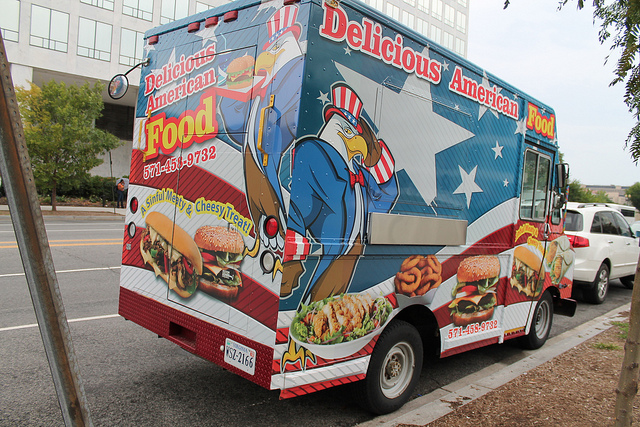
A large food truck parked next to a curb.

A food truck is decorated with American symbols.

A parked food truck specializing in American food

A food truck with an american theme parked on the side of a road.

A brightly colored food truck has hamburgers on it.